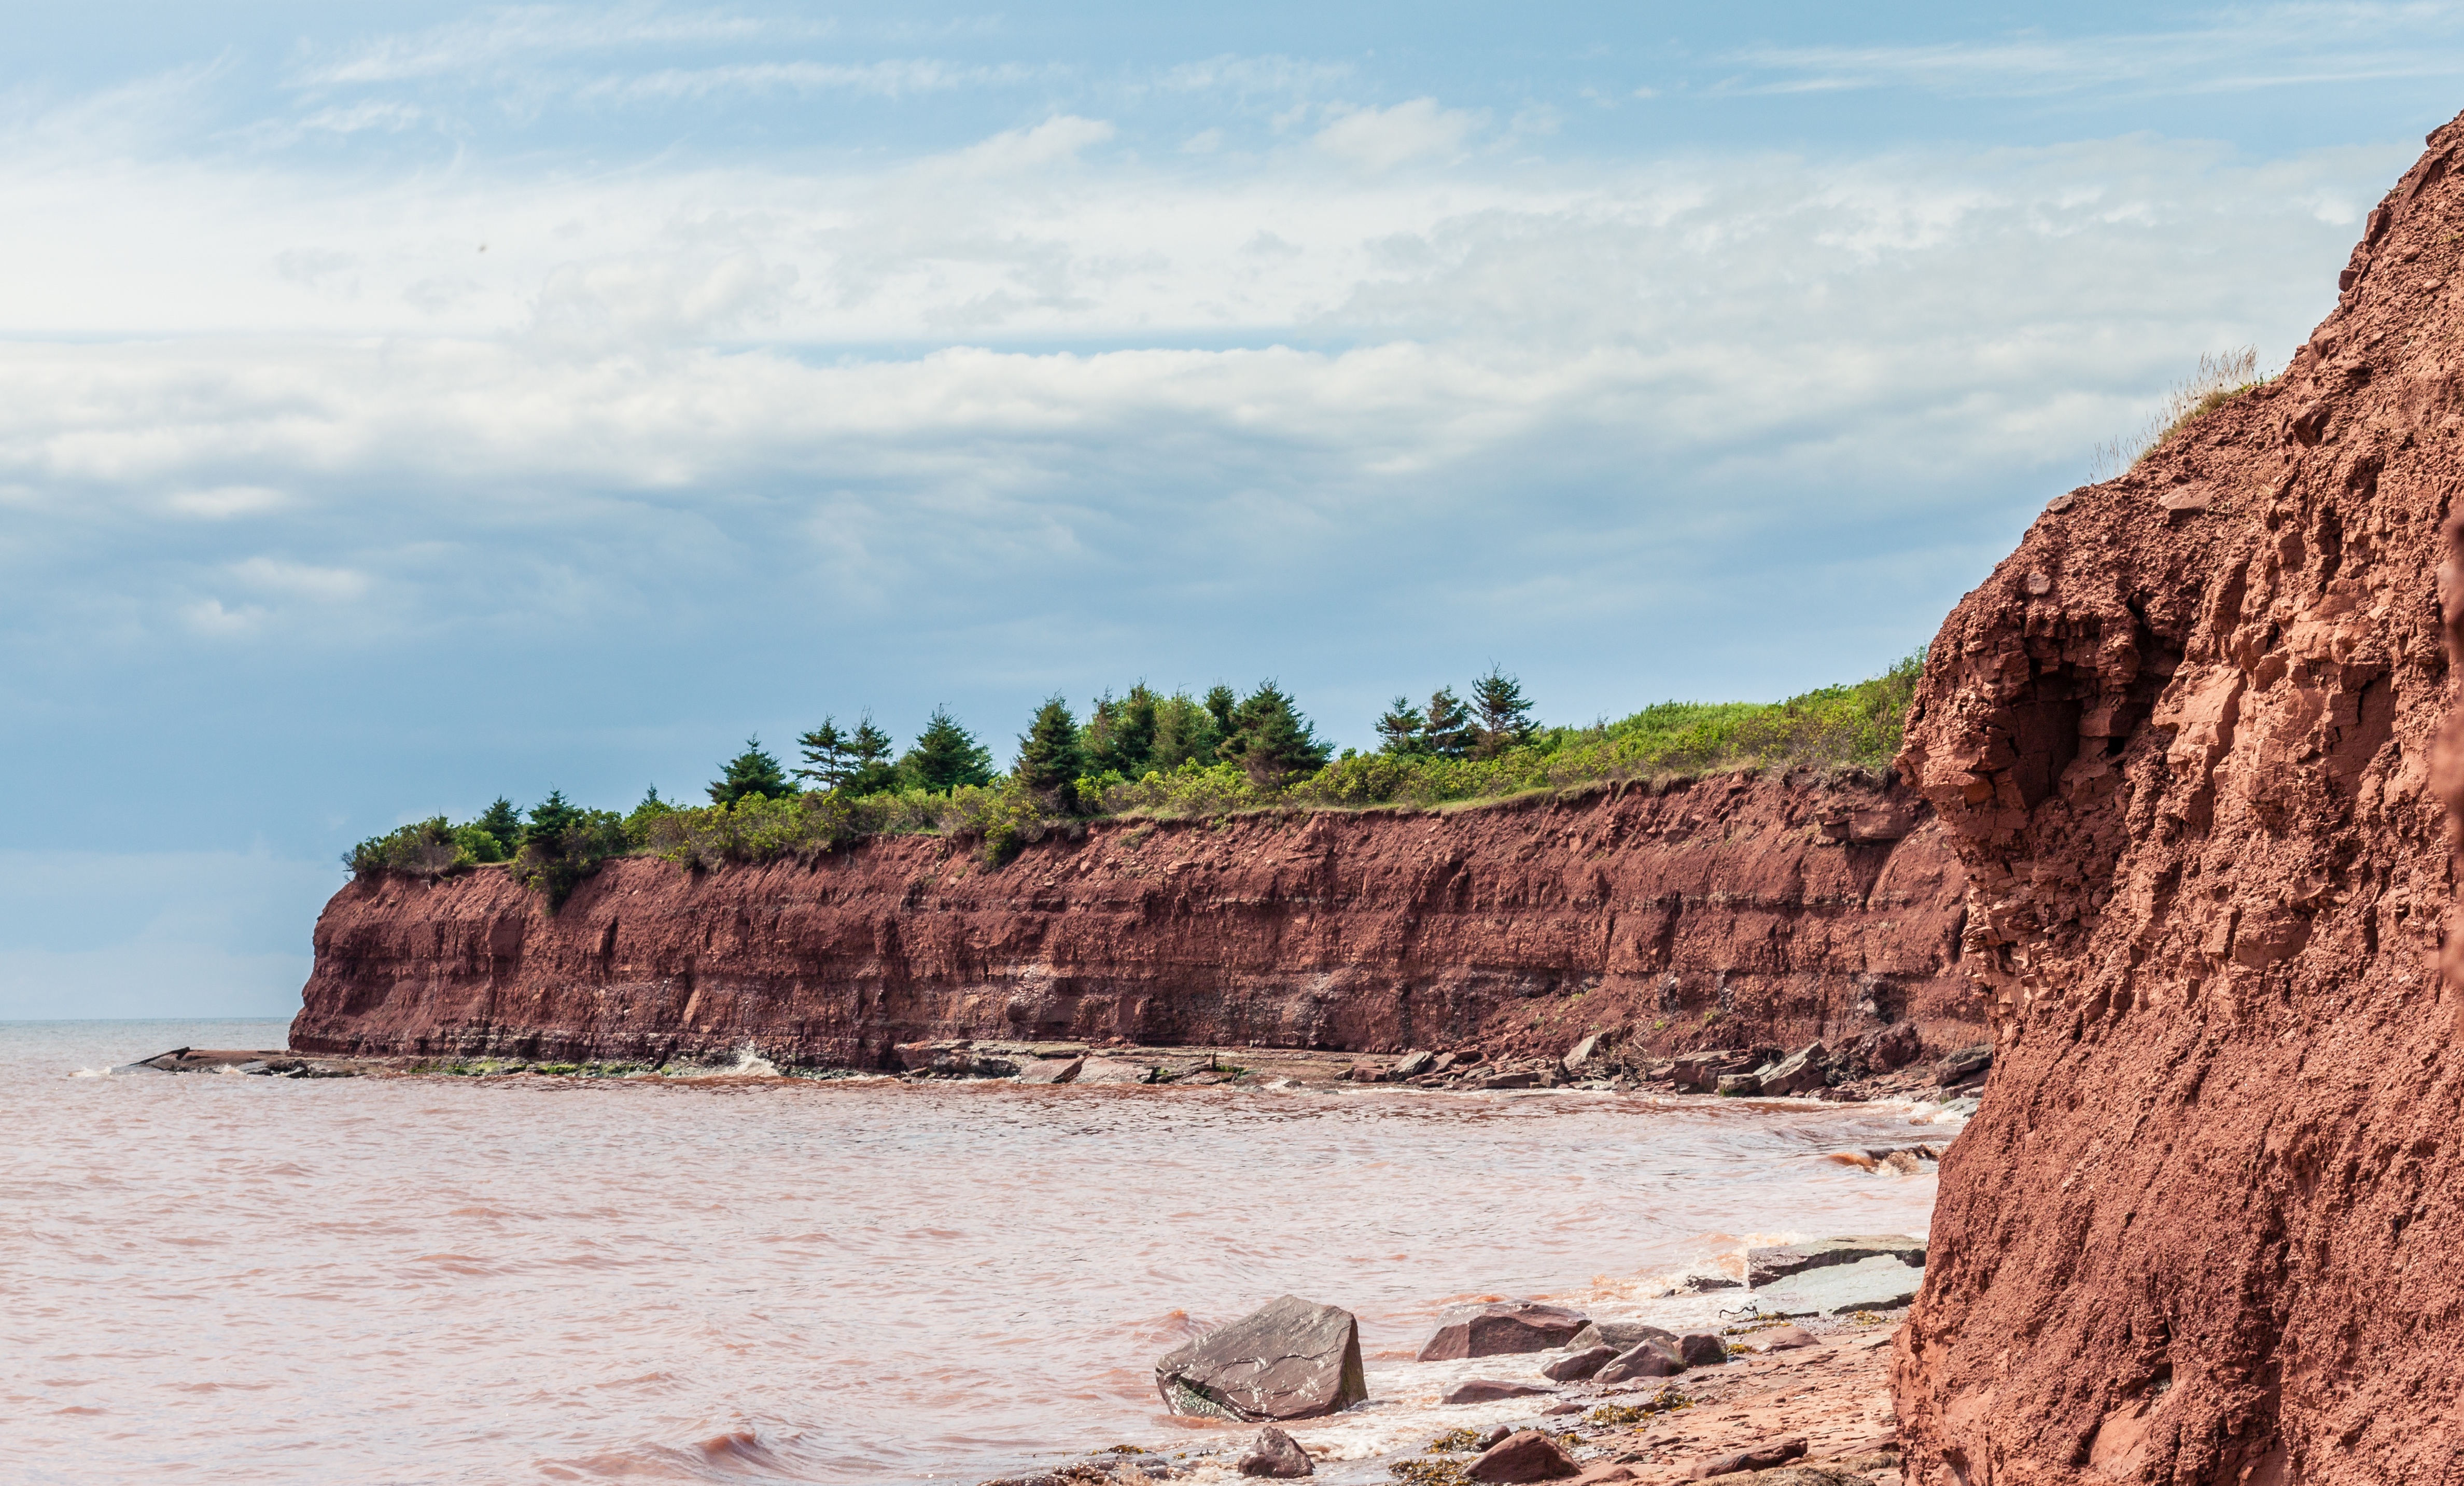
beach, sea, coast, sand, rock, ocean, shore, wave, vacation, cliff, cove, bay, terrain, material, body of water, geology, cape, wadi, landform, natural environment, geographical feature